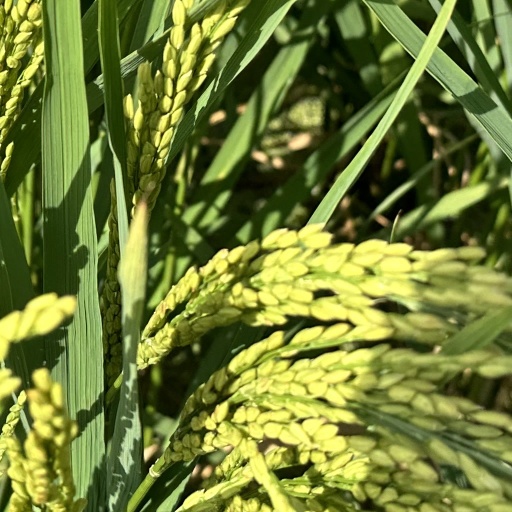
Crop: rice